Aleksey Rozin

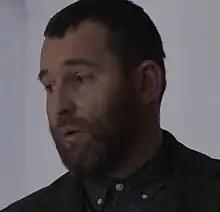
Rozin on the set of the short film "Sign" (2017)

Aleksey Anatolievich Rozin (born 4 February 1978) is a Russian film and stage actor.